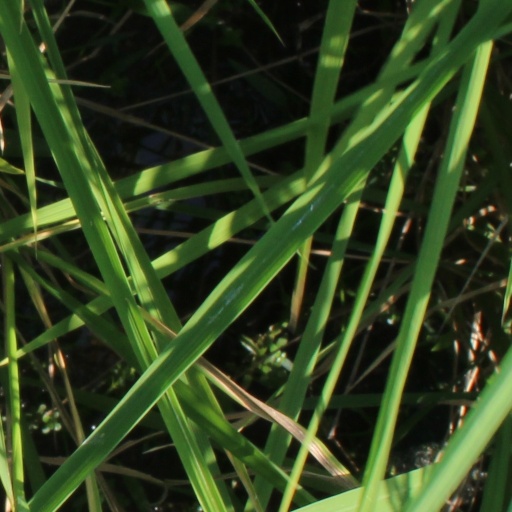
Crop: rice